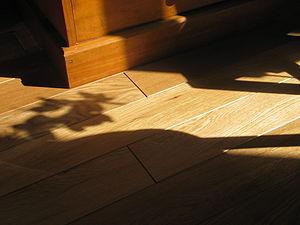
Parquet en chêne massif chanfreiné